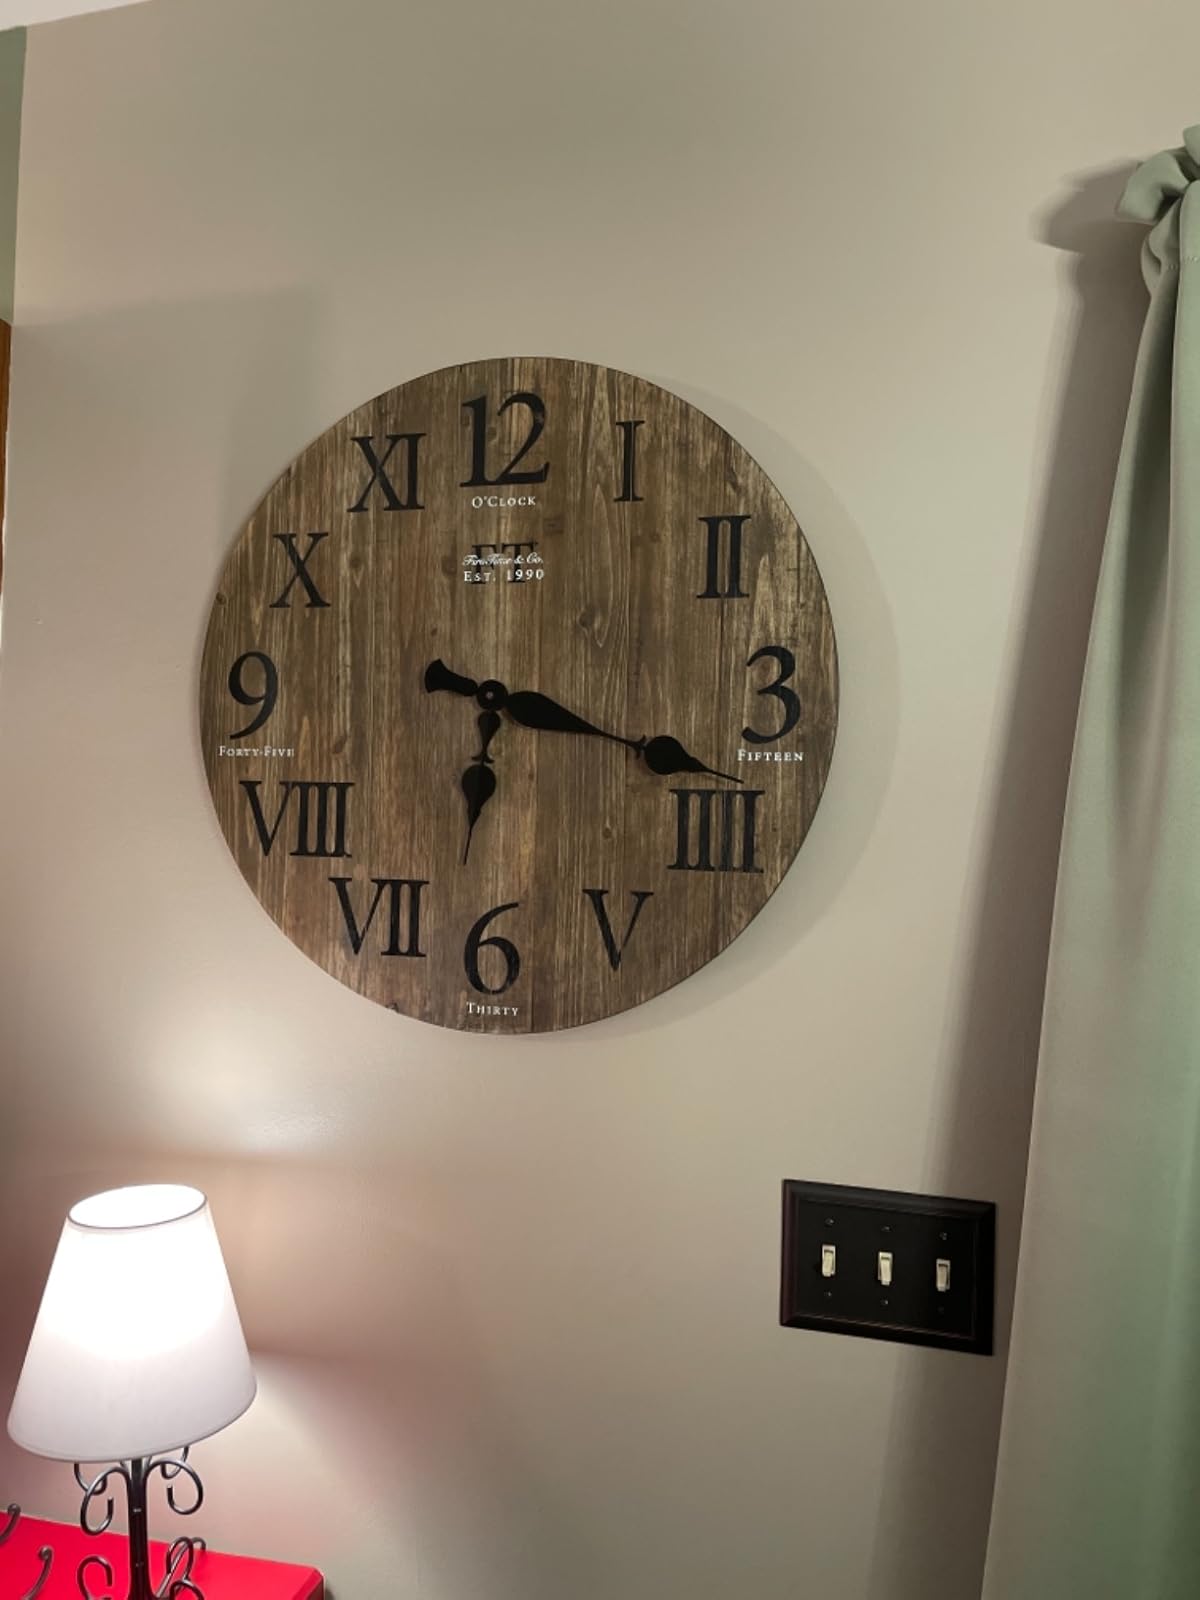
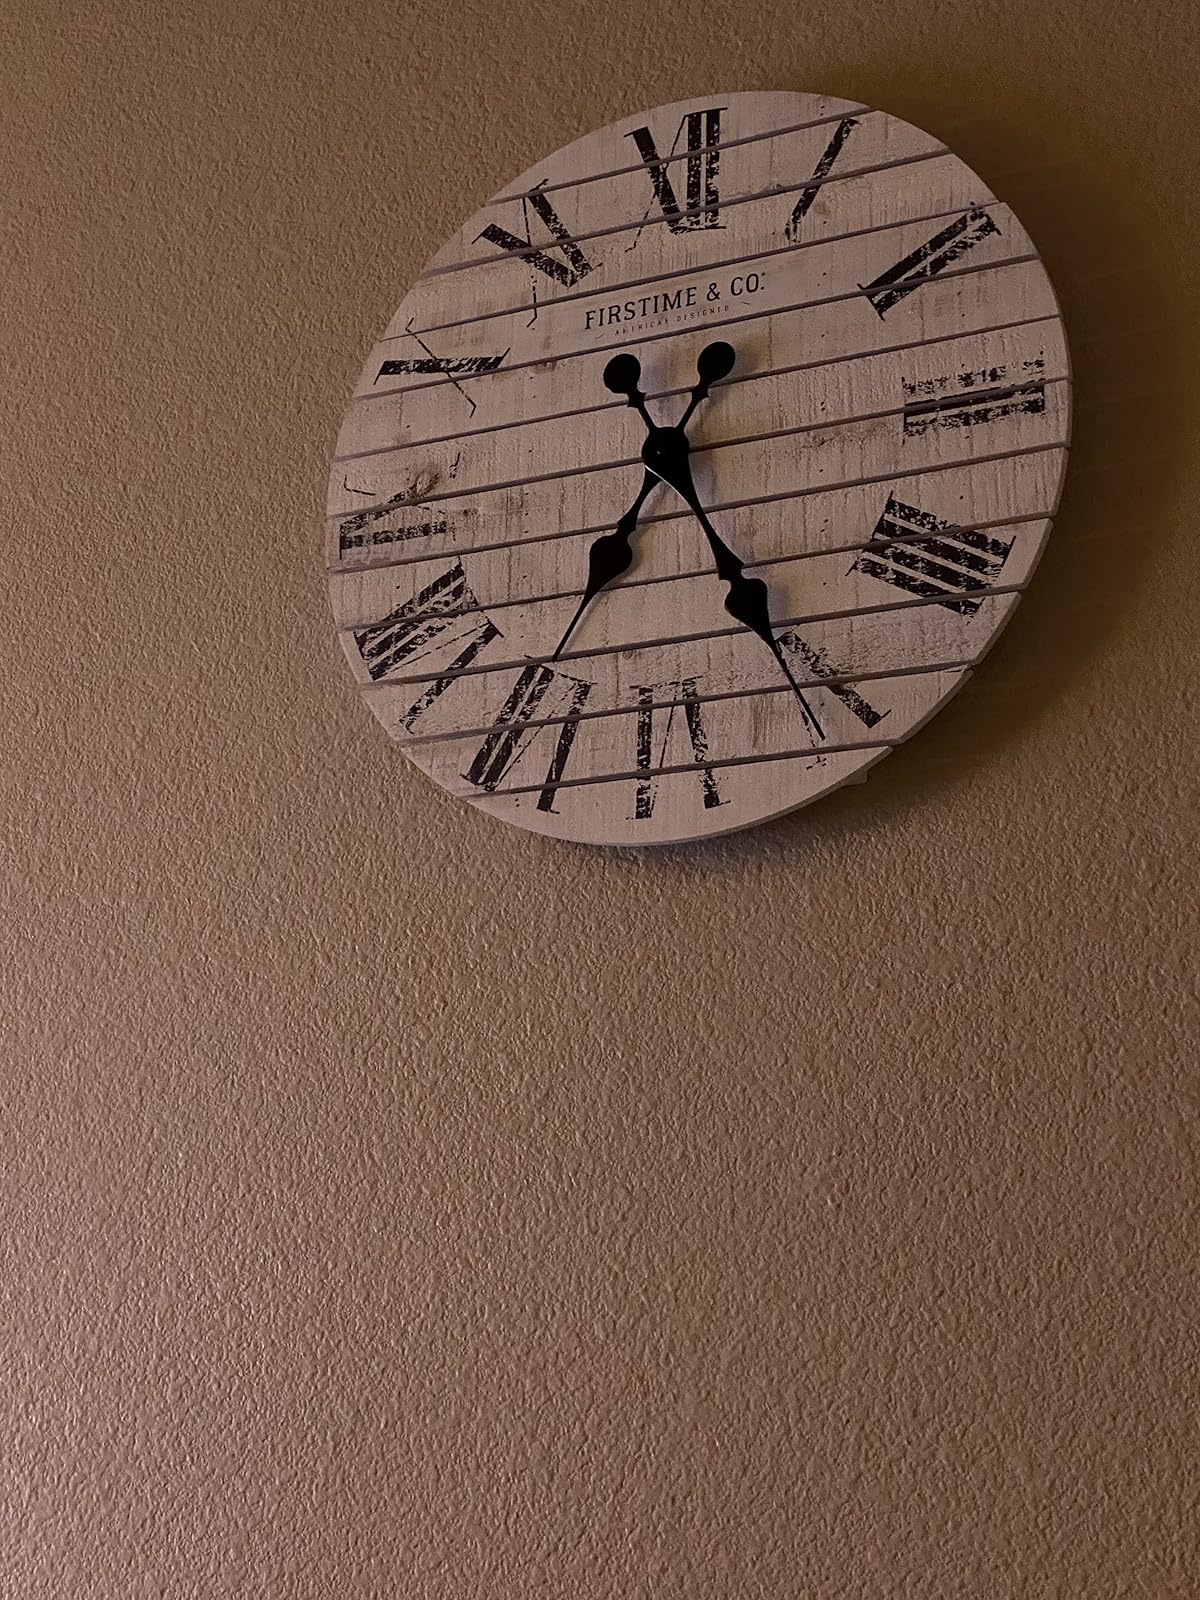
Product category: clock
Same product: no